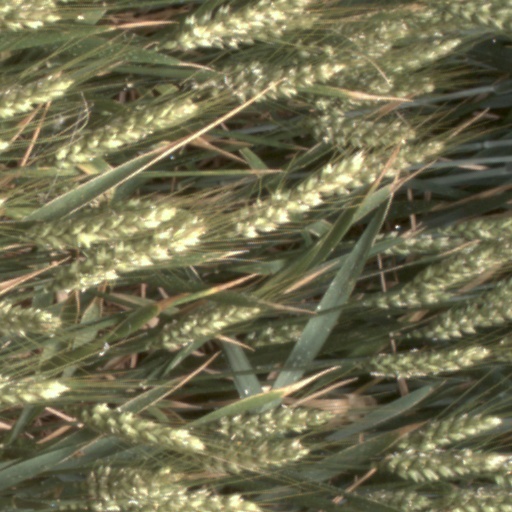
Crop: wheat